Saumya Joshi

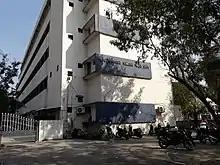
H K Arts College of Ahmedabad where he taught English literature

Joshi started his career as a Professor of English literature in his alma mater H. K. Arts College in 1995. In 2010, he founded the Fade-In Theatre with other young theatre people. He left his job as a professor in September 2011 to pursue the theatre.